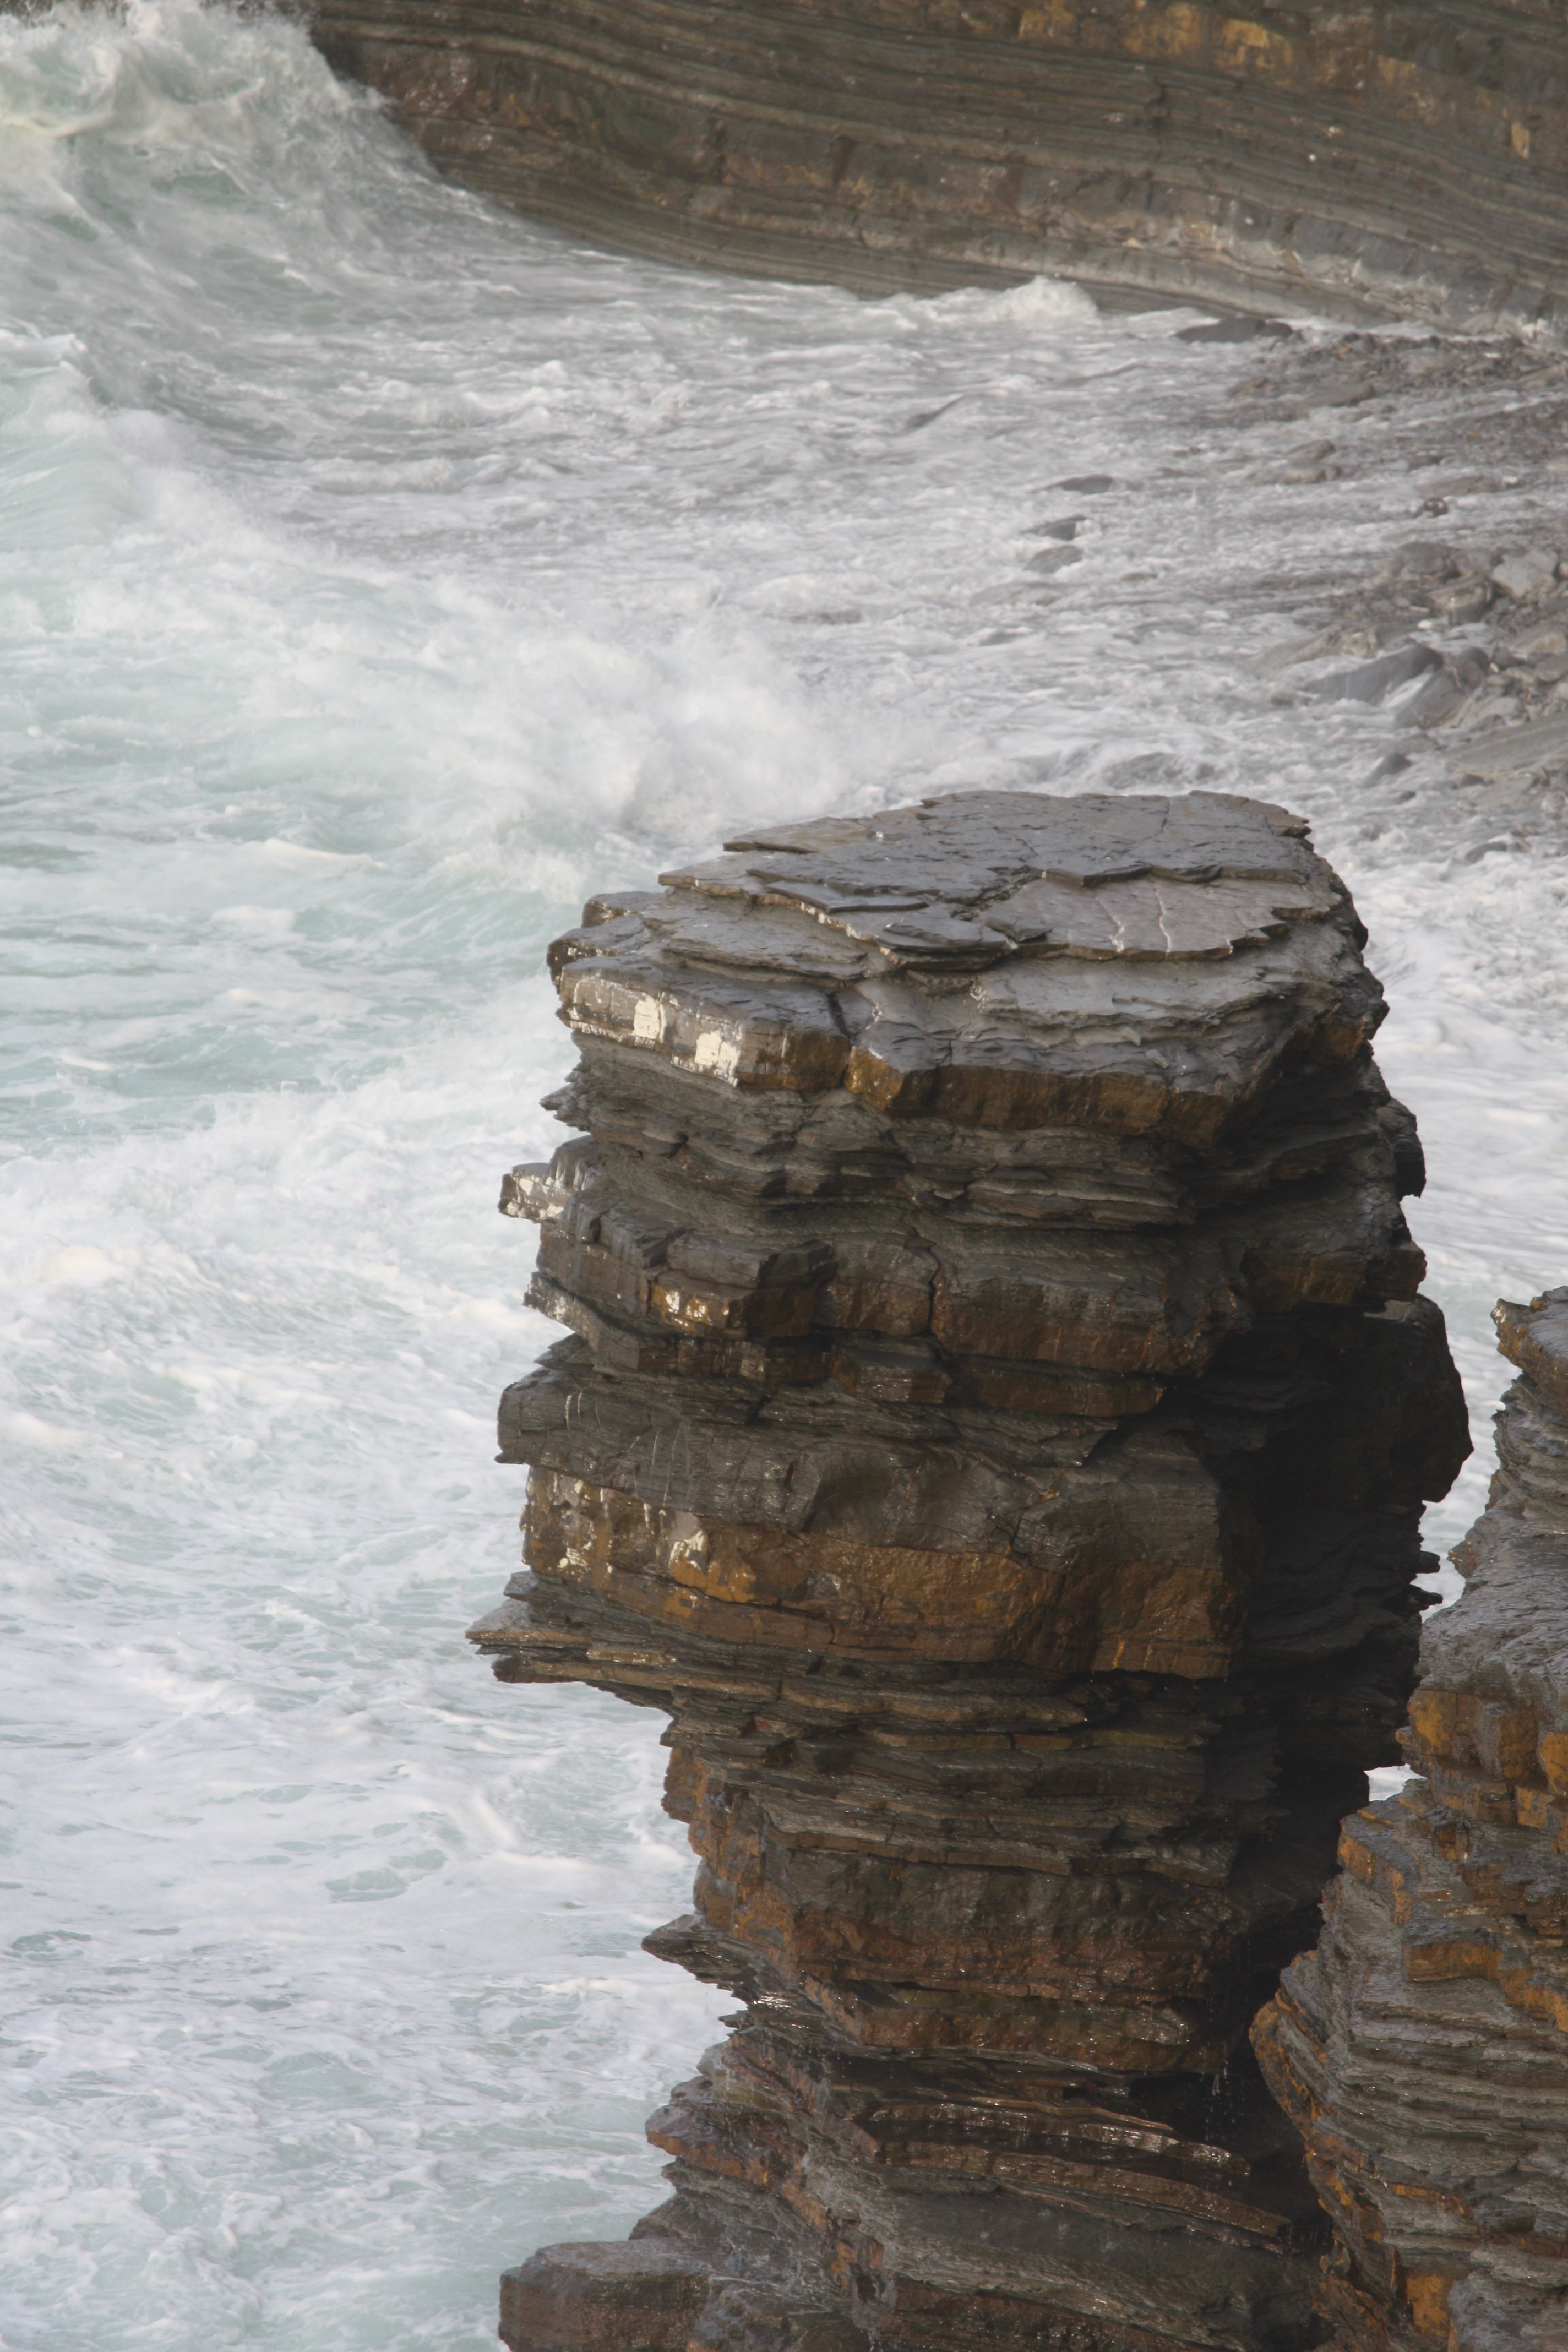
landscape, sea, coast, water, nature, rock, ocean, snow, winter, wave, formation, cliff, ice, reflection, terrain, material, waves, geology, temple, biarritz, maritime, roche, water feature